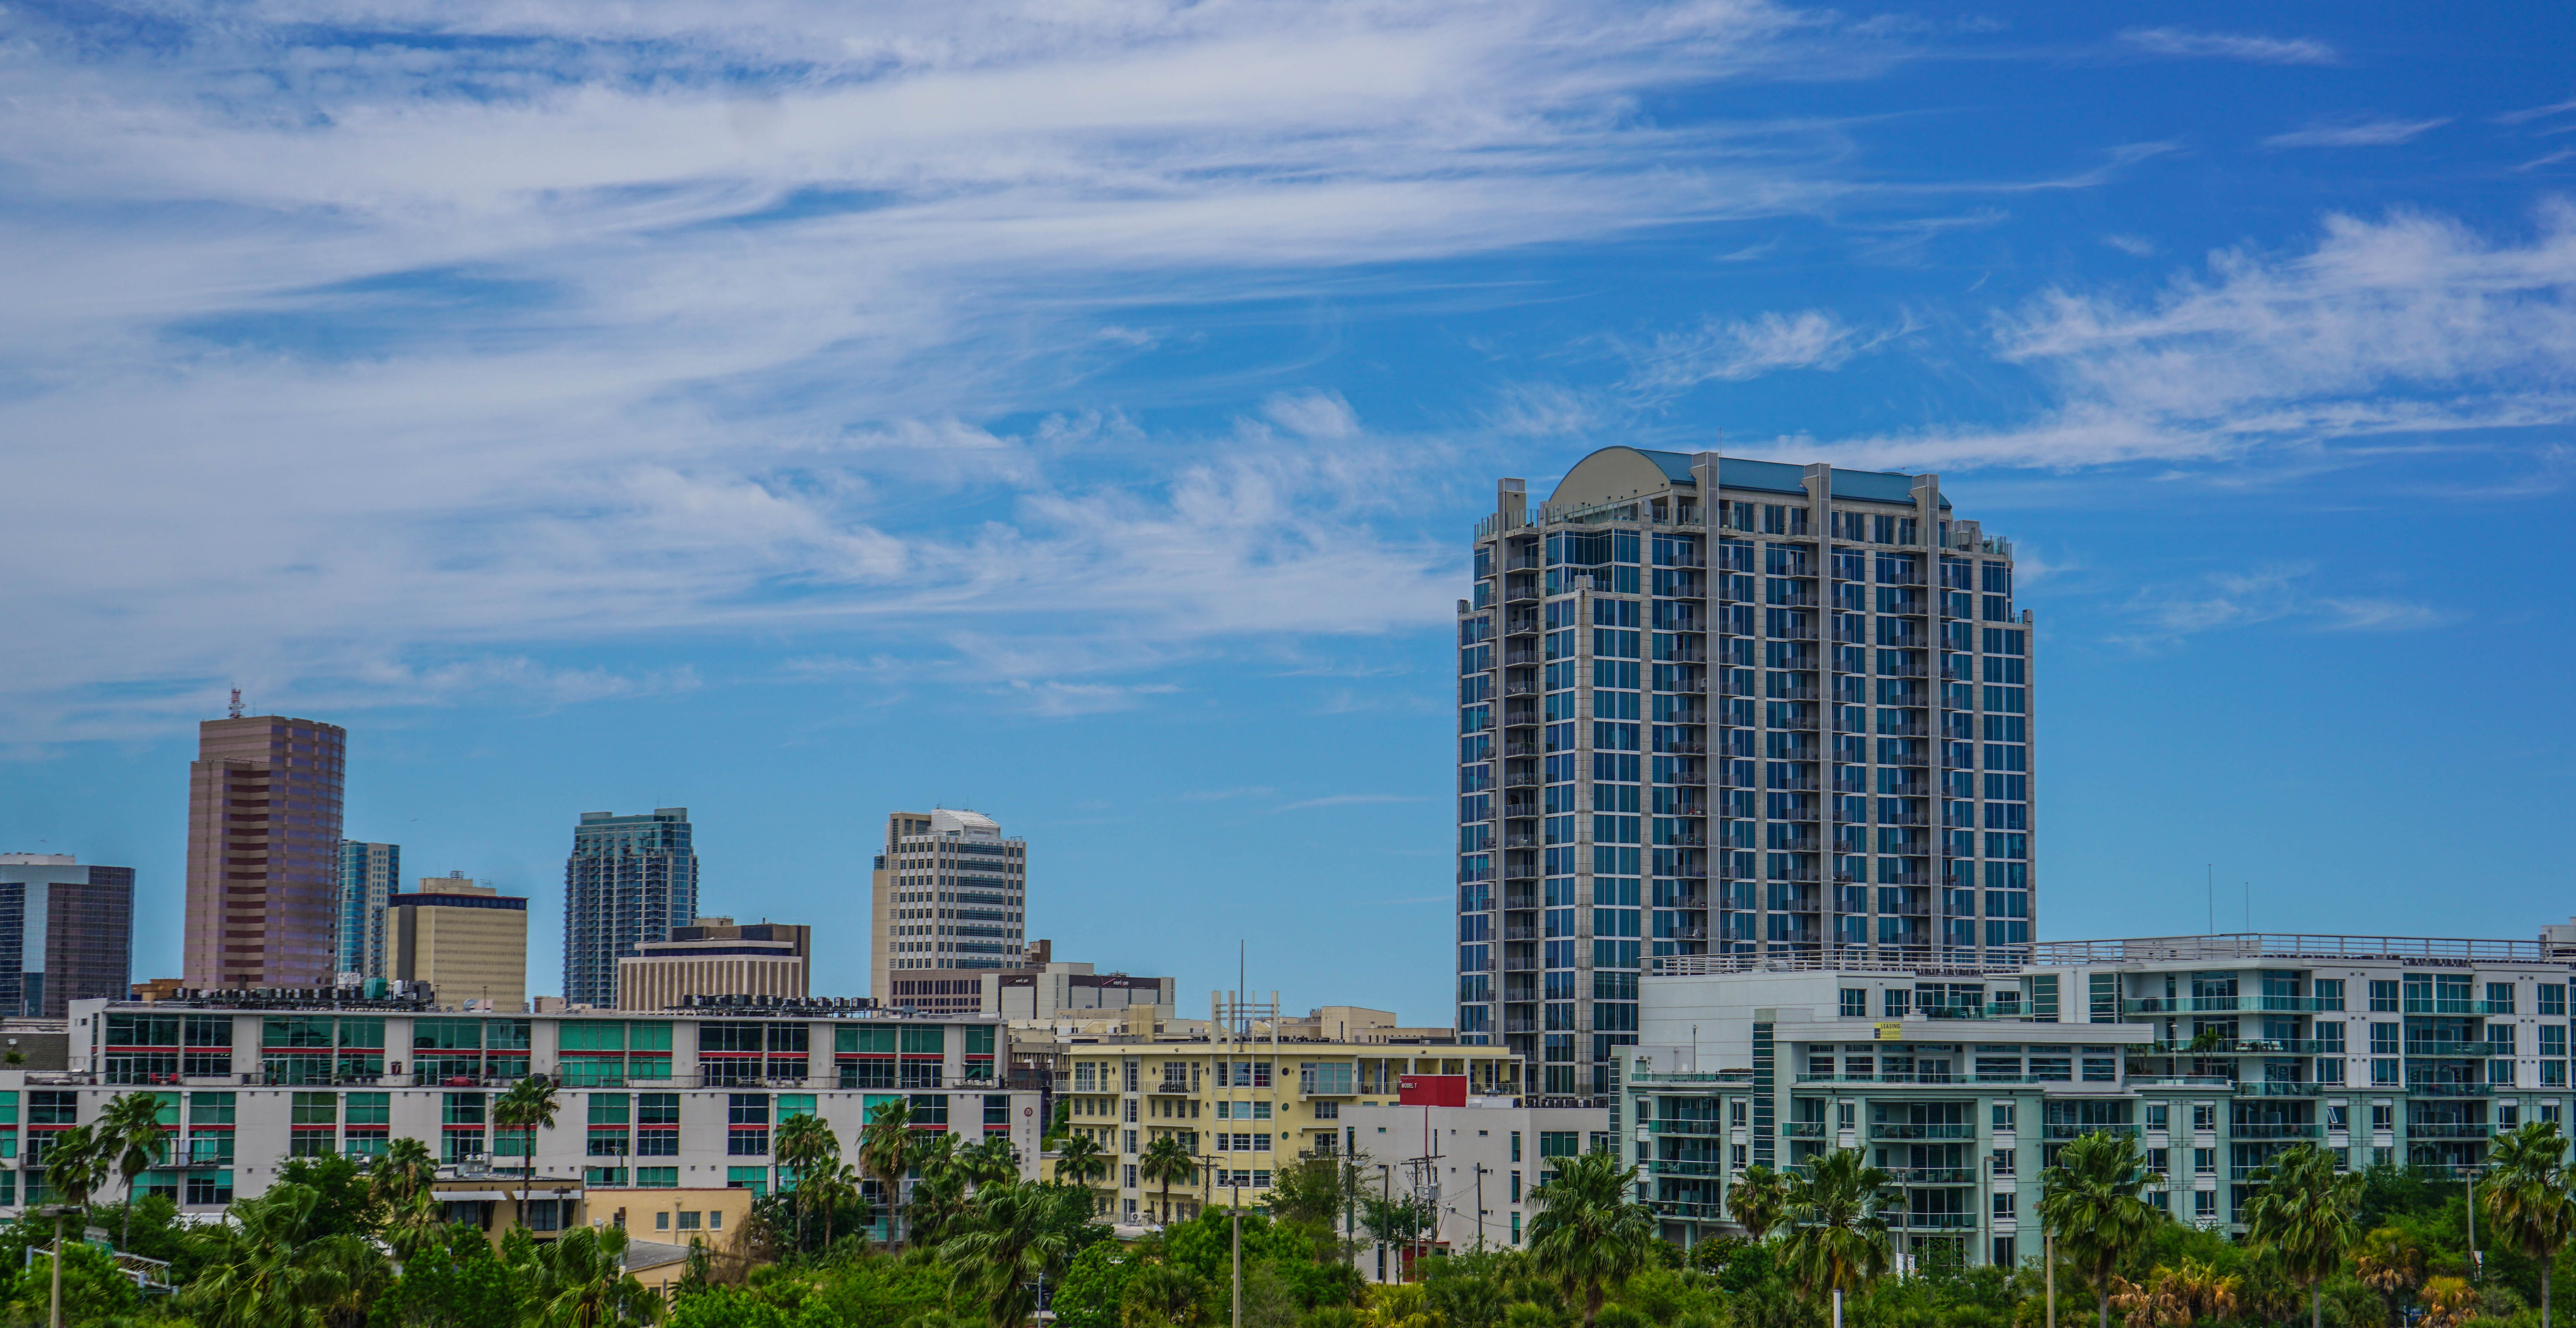
horizon, architecture, sky, skyline, city, skyscraper, urban, cityscape, panorama, downtown, travel, scenic, landmark, tower block, clouds, skyscrapers, florida, metropolis, condominium, neighbourhood, tampa, urban area, residential area, human settlement, metropolitan area